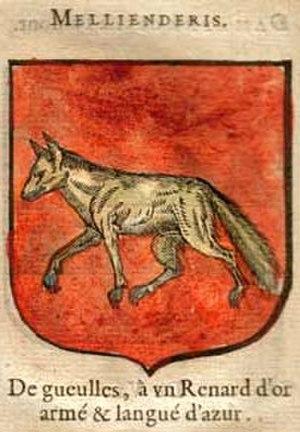
MeliandrisBrezhoneg: Meliandriz